Molecular scale electronics

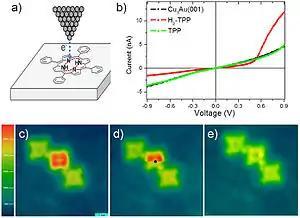
Hydrogen can be removed from individual tetraphenylporphyrin (HTPP) molecules by applying excess voltage to the tip of a scanning tunneling microscope (STAM, a); this removal alters the current-voltage (I-V) curves of TPP molecules, measured using the same STM tip, from diode-like (red curve in b) to resistor-like (green curve). Image (c) shows a row of TPP, HTPP and TPP molecules. While scanning image (d), excess voltage was applied to HTPP at the black dot, which instantly removed hydrogen, as shown in the bottom part of (d) and in the re-scan image (e). Such manipulations can be used in single-molecule electronics.

Molecular rectifiers are mimics of their bulk counterparts and have an asymmetric construction so that the molecule can accept electrons in one end but not the other. The molecules have an electron donor (D) in one end and an electron acceptor (A) in the other. This way, the unstable state D – A will be more readily made than D – A. The result is that an electric current can be drawn through the molecule if the electrons are added through the acceptor end, but less easily if the reverse is attempted.